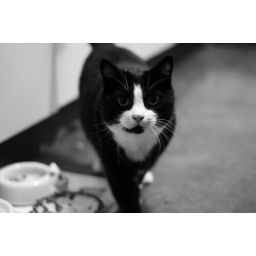
learning how to use the new camera ^_^ my neighbour's cat (aka rambo) in my kitchen